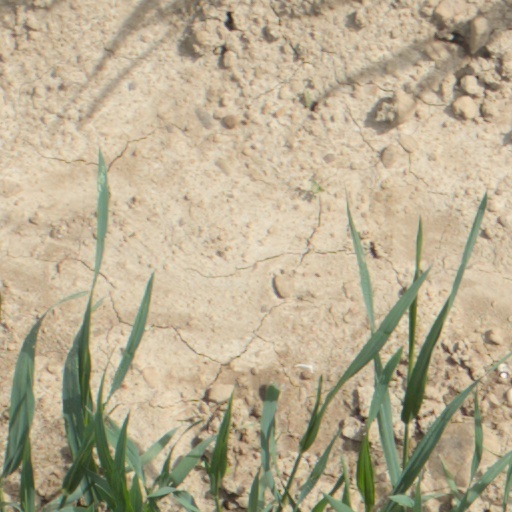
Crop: wheat